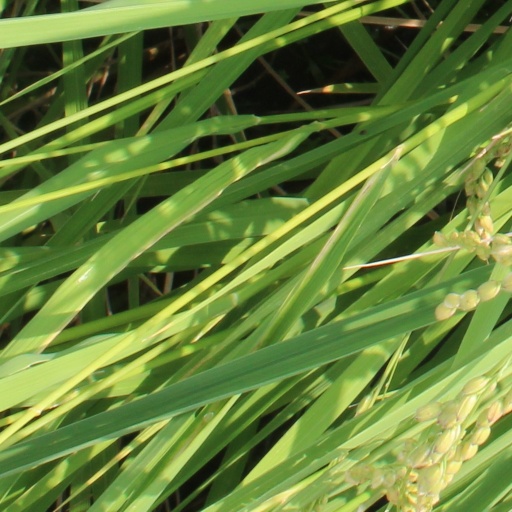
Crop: rice